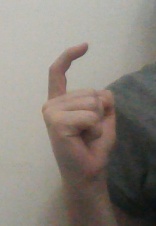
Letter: ra